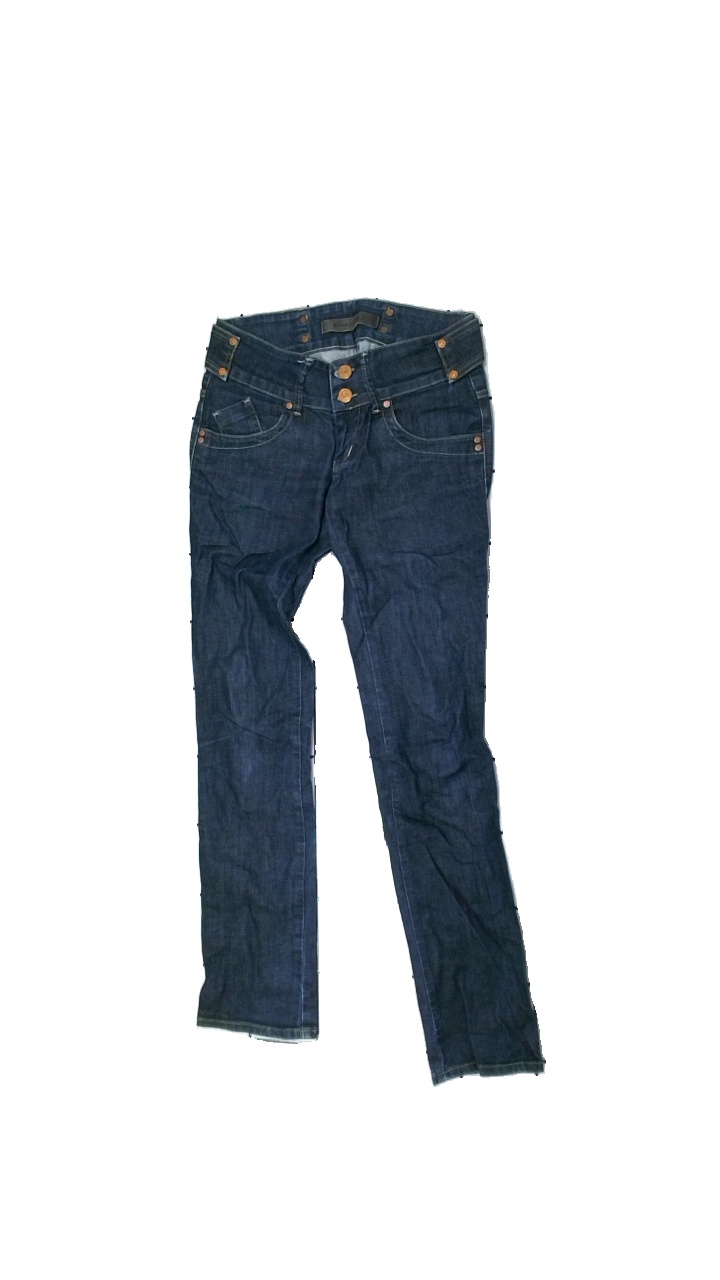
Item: Jeans (Ladies)
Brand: Gina Tricot
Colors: Blue
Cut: Regular
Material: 100% cotton
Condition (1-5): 3
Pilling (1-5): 5
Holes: Minor
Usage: Export
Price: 50-100